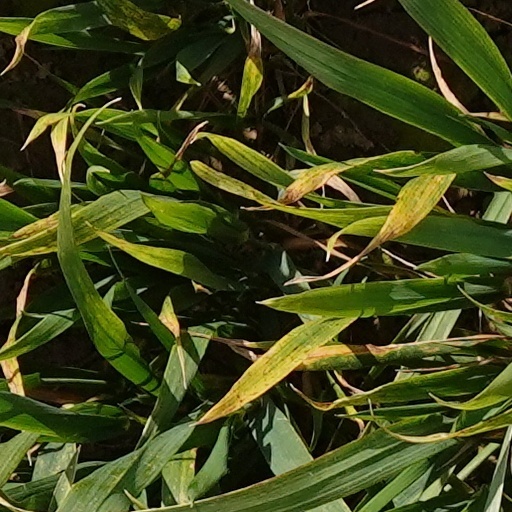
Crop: wheat